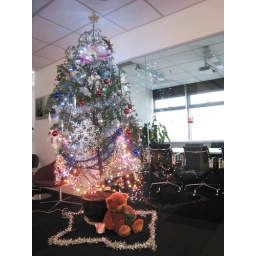
X'mas tree in the office